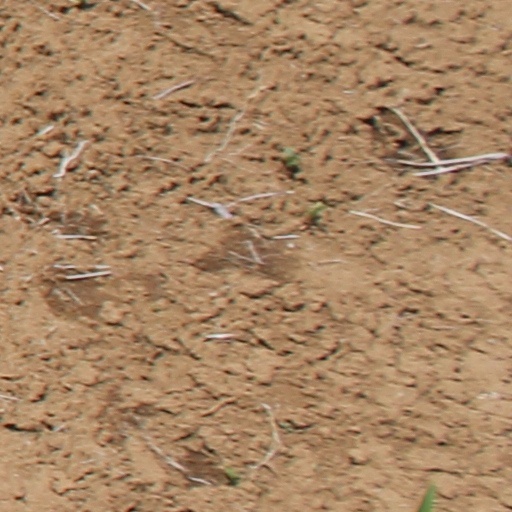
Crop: wheat